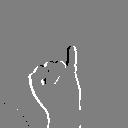
ASL letter: i